Kings Will Be Tyrants

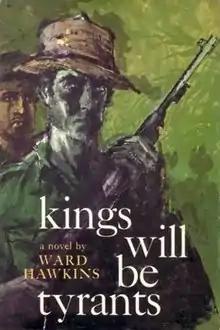
Cover of 1959 McGraw-Hill first edition hardback

Kings Will Be Tyrants by Ward Hawkins is a 1959 novel about fighting in Cuba. Bernardo Manuel Patrick O'Brien is a former U.S. Marine who winds up fighting for Castro. Though a Marine, he has to deal with the conflict of his heritage, both Cuban and American.